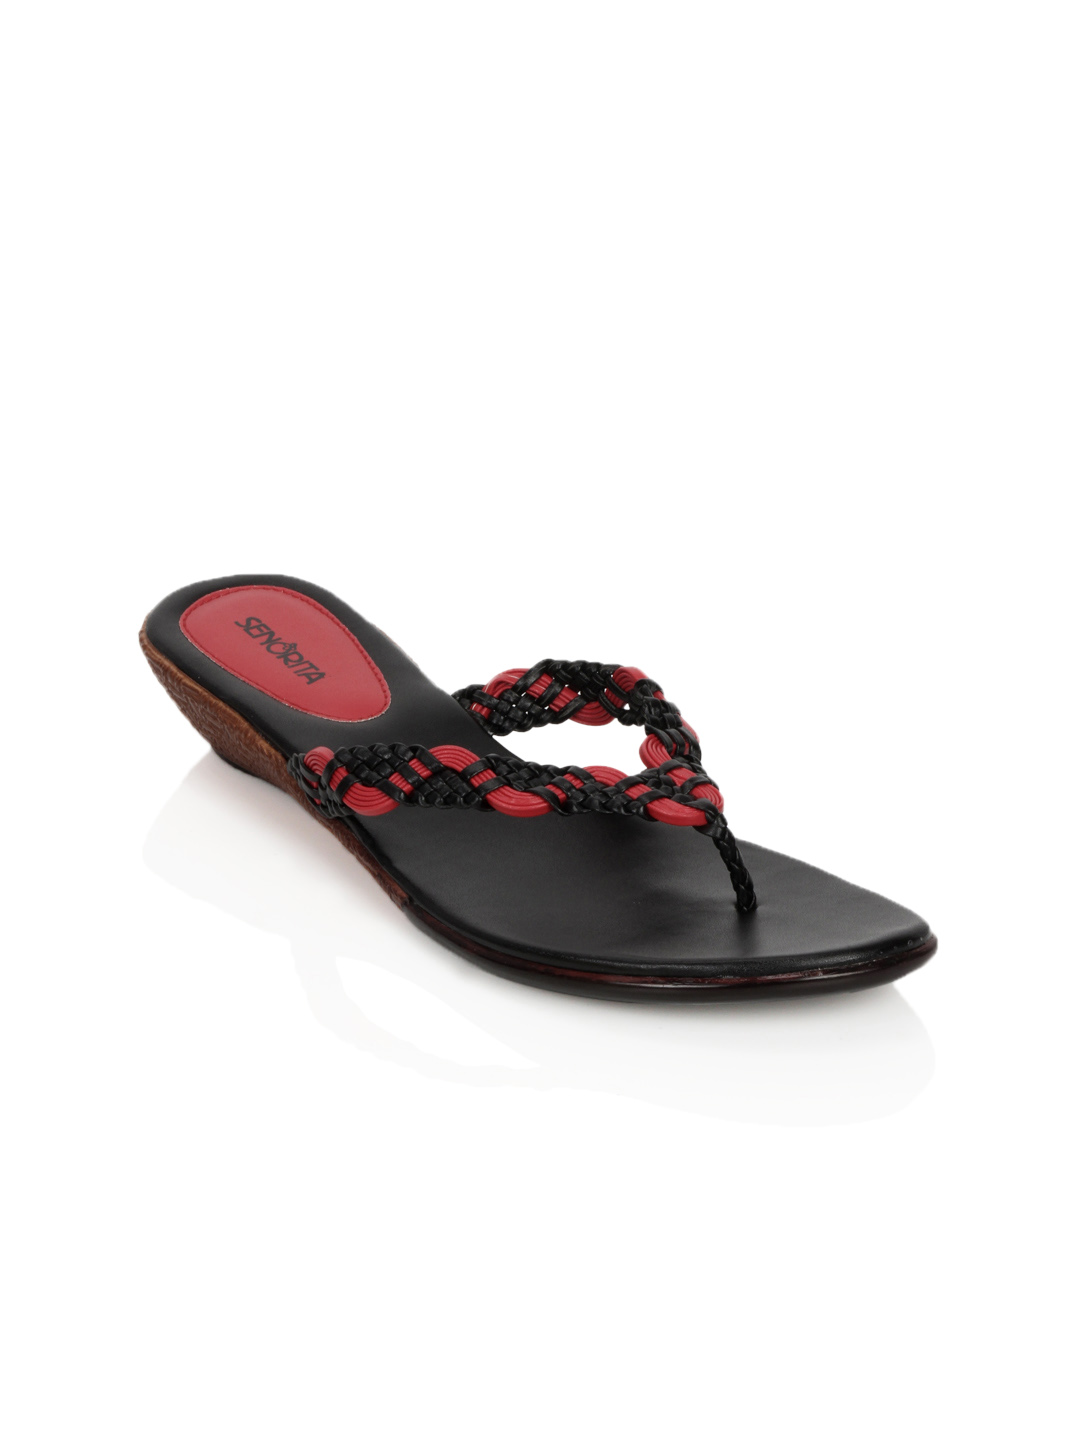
Senorita Women Black Flats
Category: Footwear / Shoes / Heels
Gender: Women
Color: Black
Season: Summer 2012
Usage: Casual